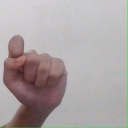
अक्षर: घ